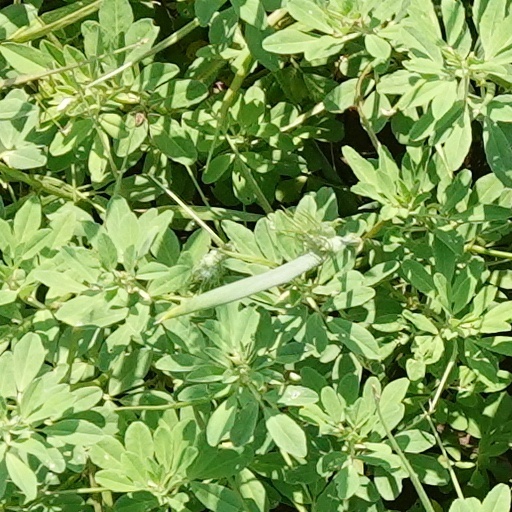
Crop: wheat